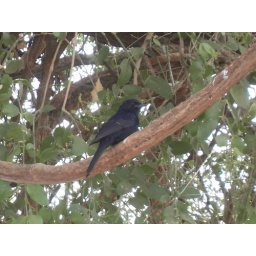
a bird in a tree